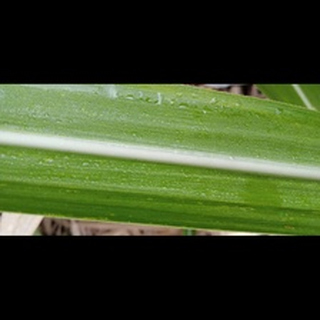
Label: healthy_sugarcane